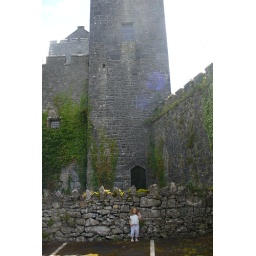
Emily standing at the base of 900 year old Knappogue Castle in Ireland.